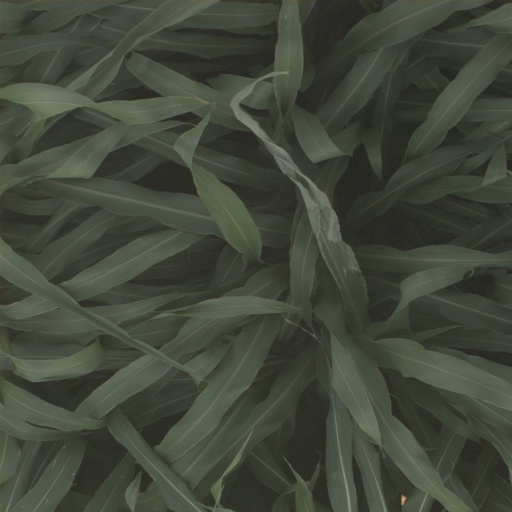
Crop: sorghum